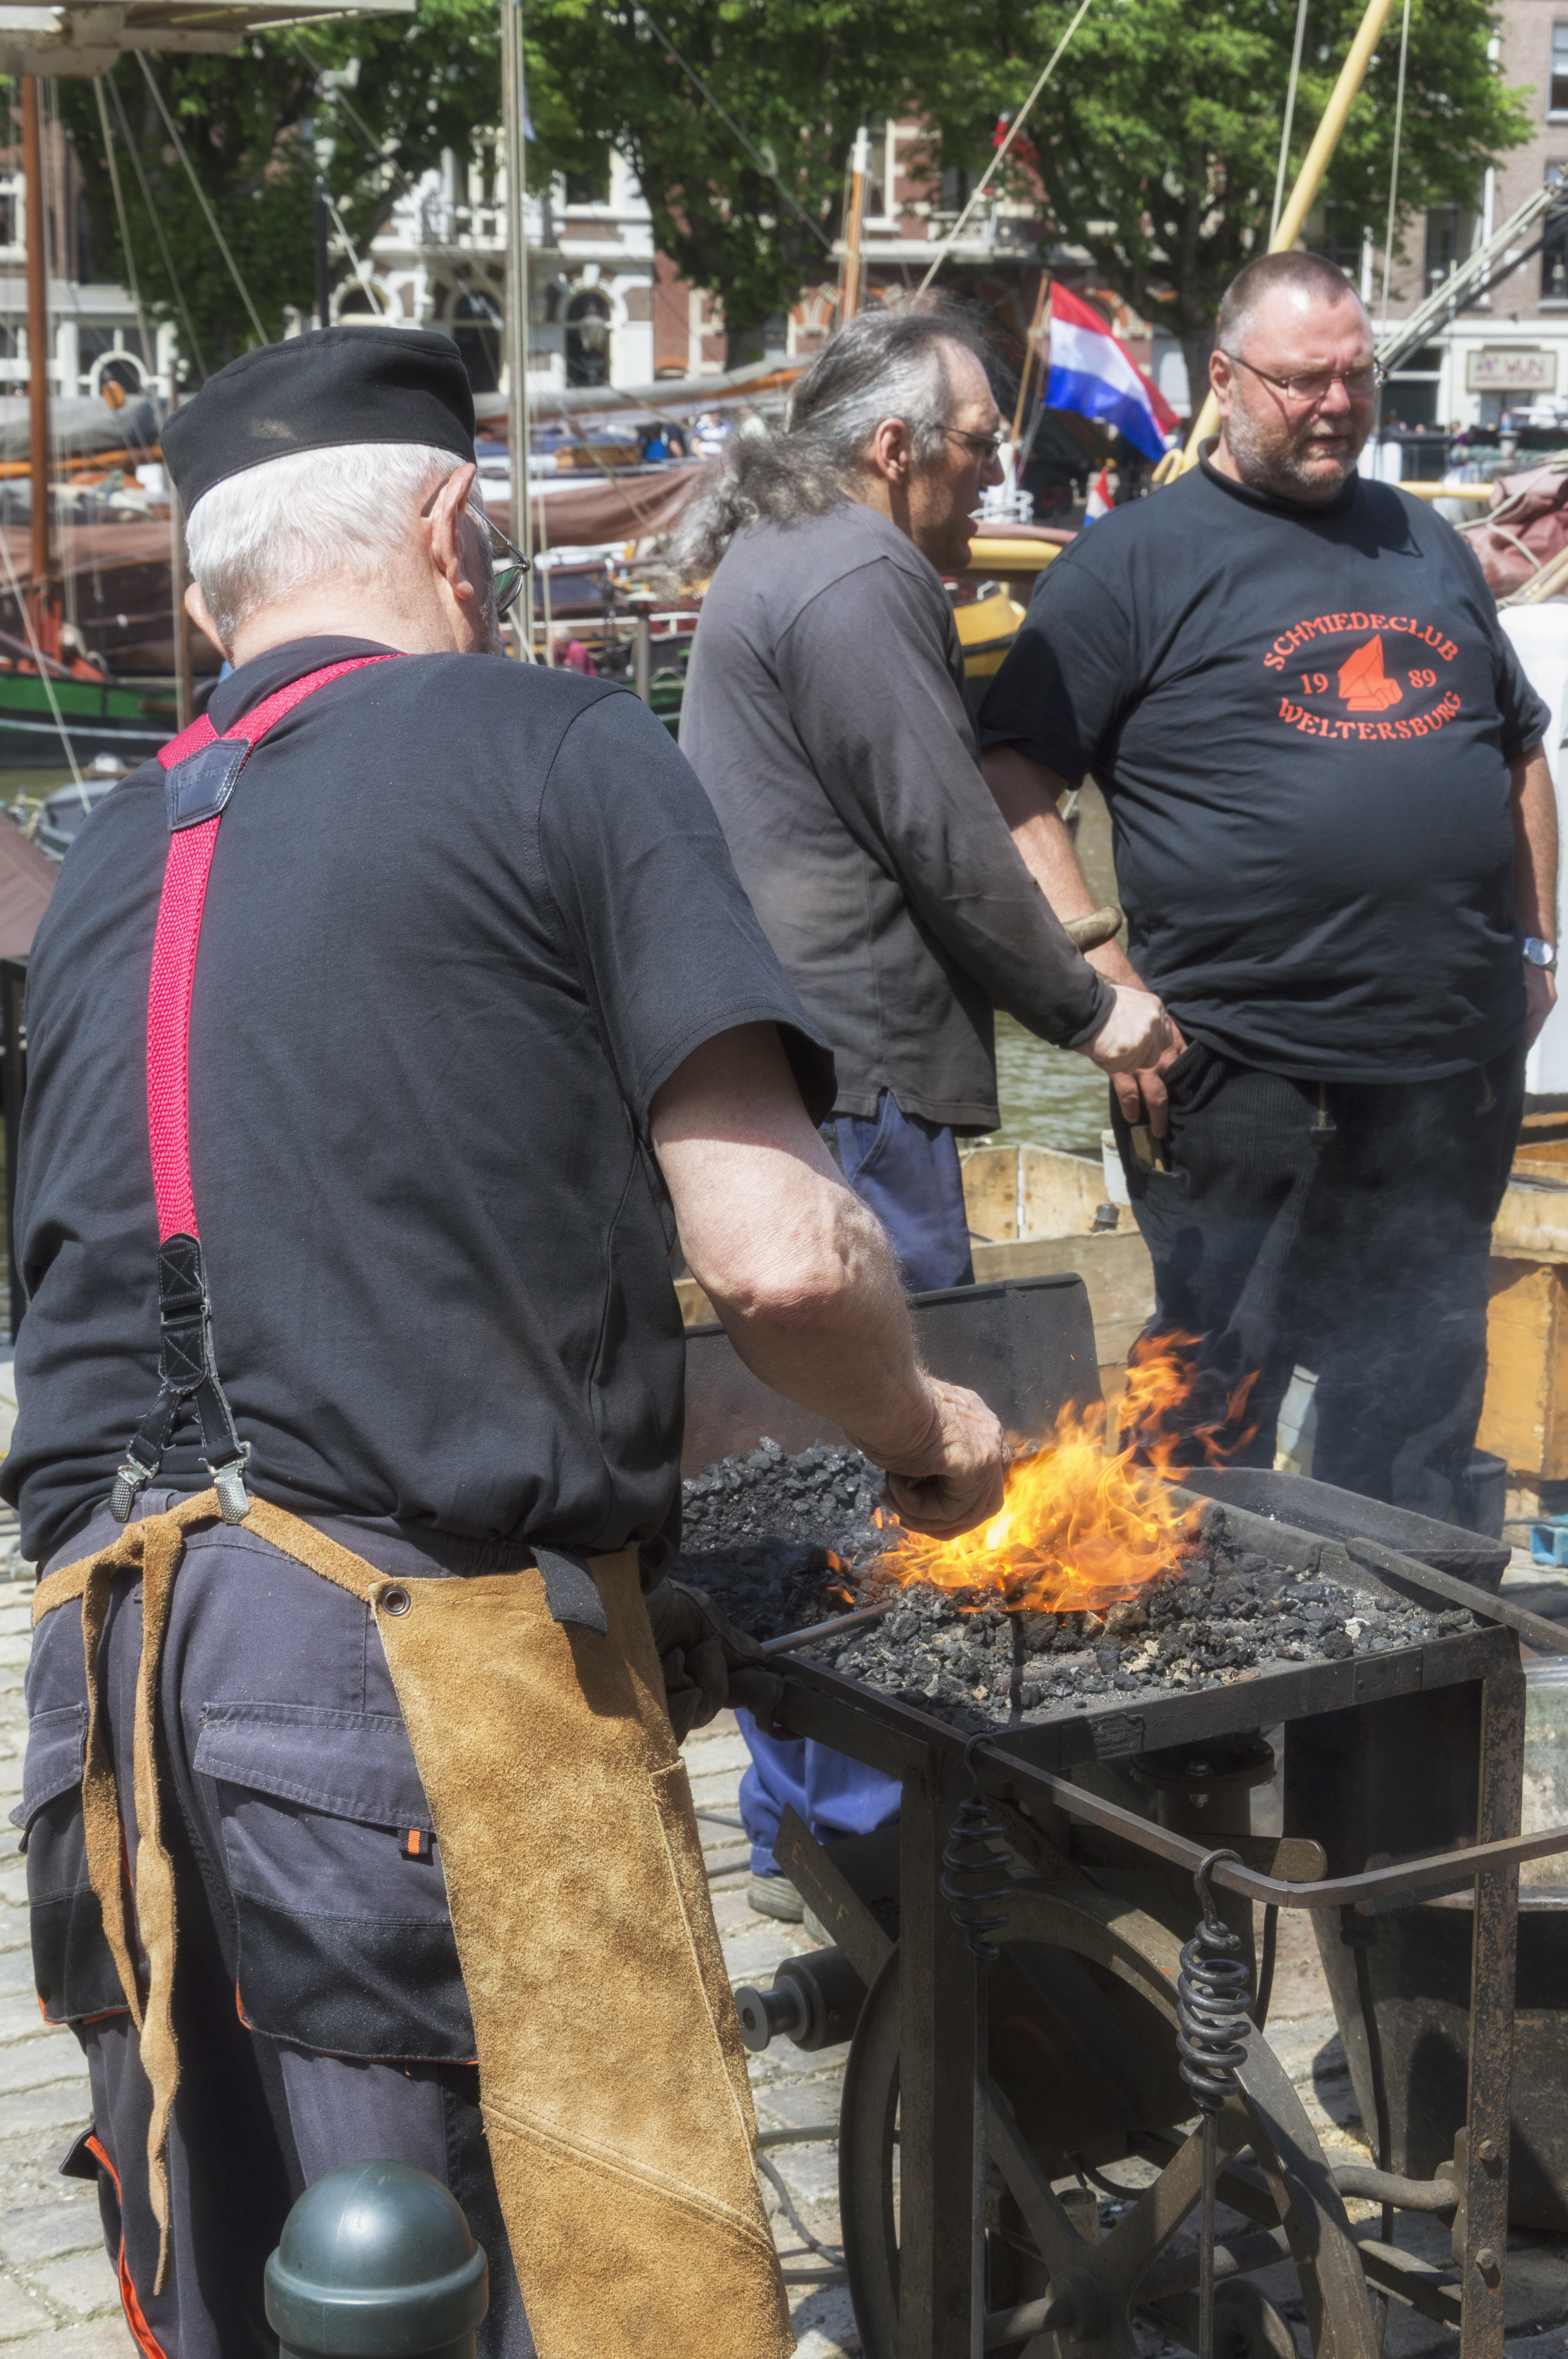
outdoor, person, people, photography, steam, van, photo, vendor, fire, nikon, 2014, holland, festival, nederland, netherlands, de, fun, dutch, outdoorphotography, picture, photograph, fotos, foto, fotografie, pd, vuur, paulvandevelde, pdvandevelde, padagudaloma, dordrecht, nederlandinfotos, dordtinstoom, eventphotography, evenementenfotografie, pvdvfotografie, pdvandeveldedordrecht, nederlandsefotografie, dutchphotogaraphy, totallydutch, fotografienederland, hollandsefotografie, fotografieholland, wolwevershaven, velde, stoom, fotovandeweek, kuipershaven, blacksmith, smid, smidse